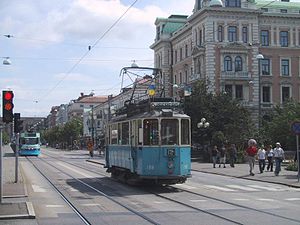
Göteborg / Administration og forvaltning / Transport og infrastruktur
Göteborg satser på den kollektive trafik og har et velfungerende sporvognsnet.
Göteborg ligger på begge sider af Göta älvs sydlige udløb i Kattegat ved den svenske vestkyst og er med 549.839 indbyggere Sveriges næststørste og Skandinaviens fjerdestørste by.